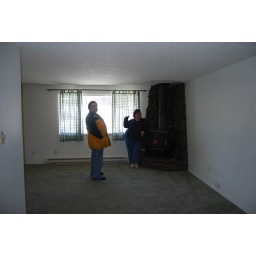
From the &amp;quot;rumpus&amp;quot; room door standing in &amp;quot;dining&amp;quot; area. Window is front of house.